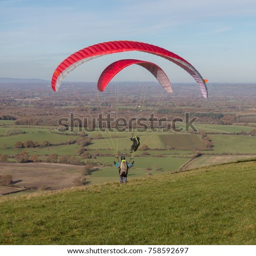
a city , a paraglider has just taken off from the side of a hill while another prepares to do the same